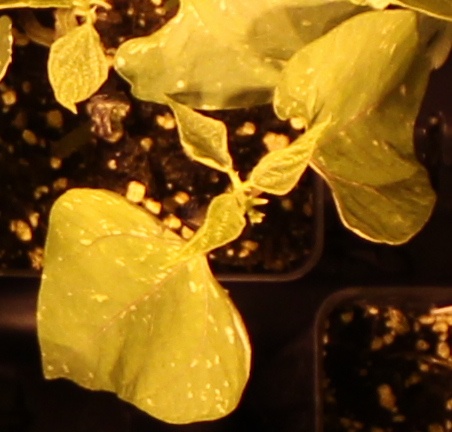
Label: Blackbean